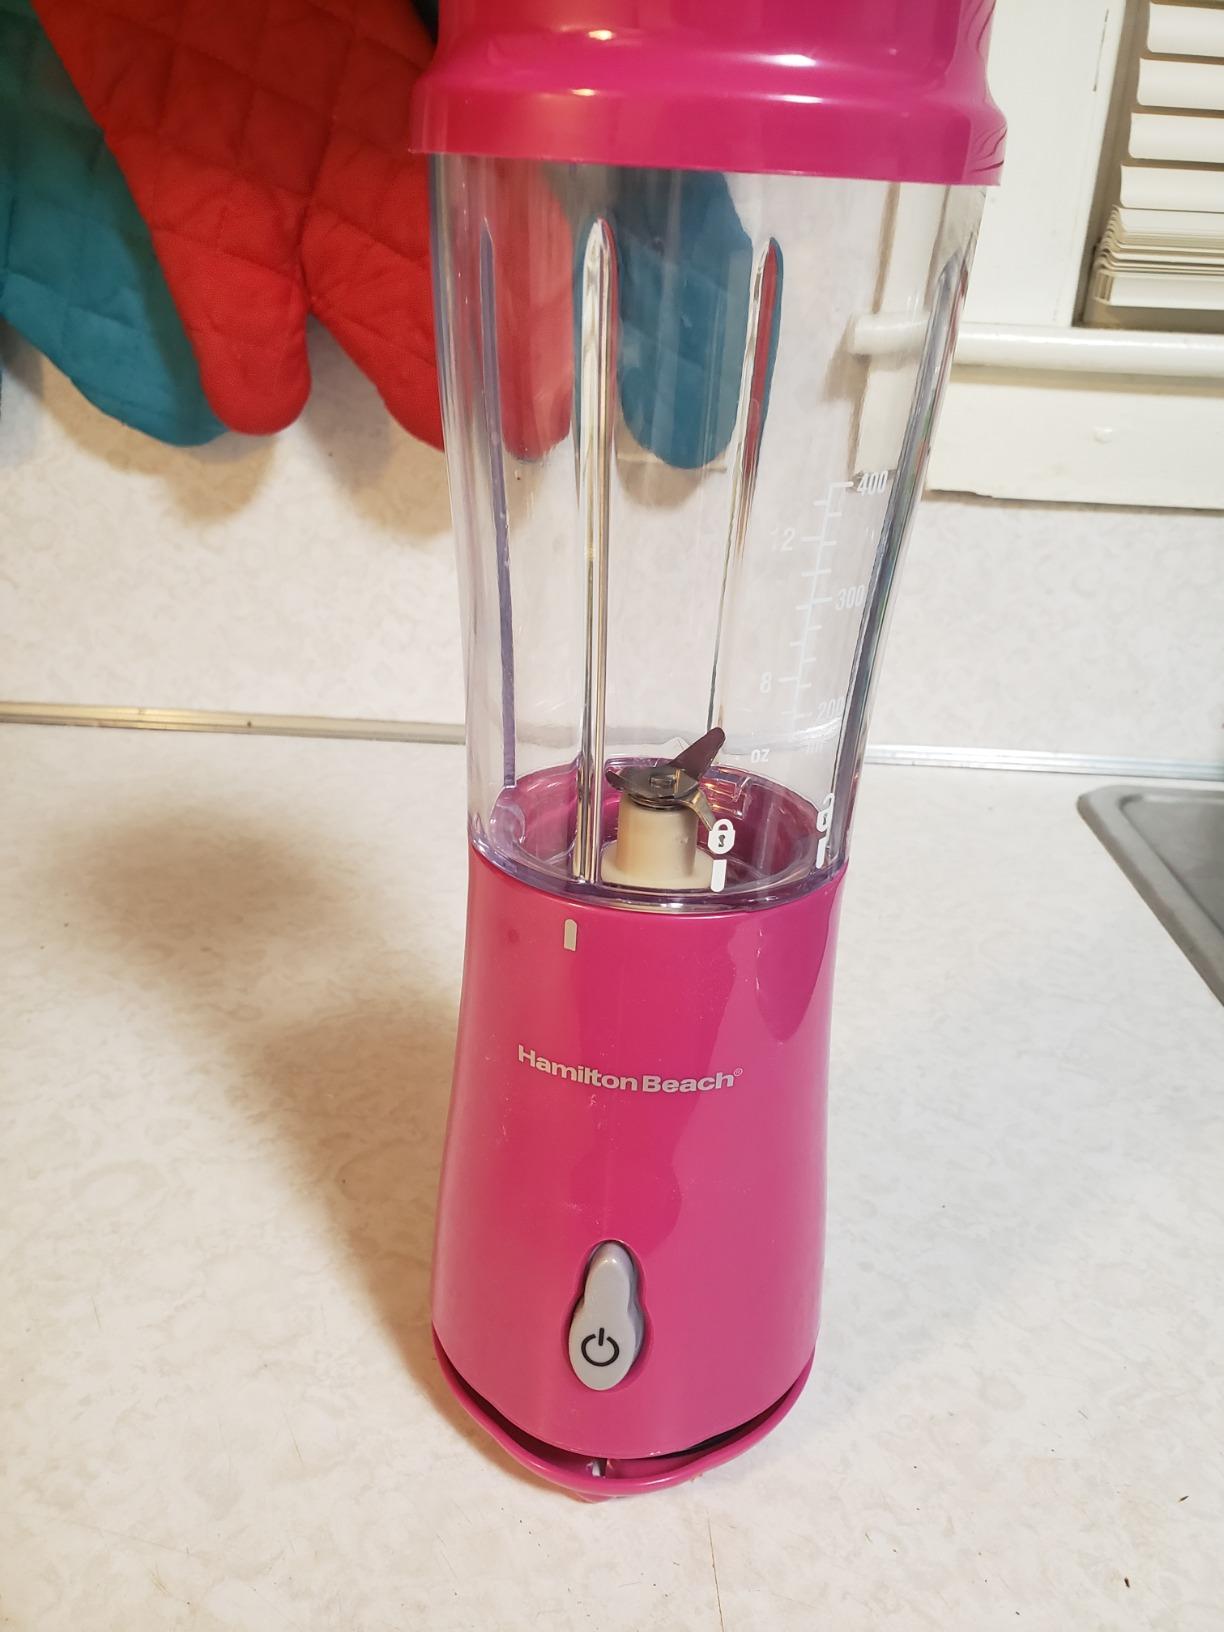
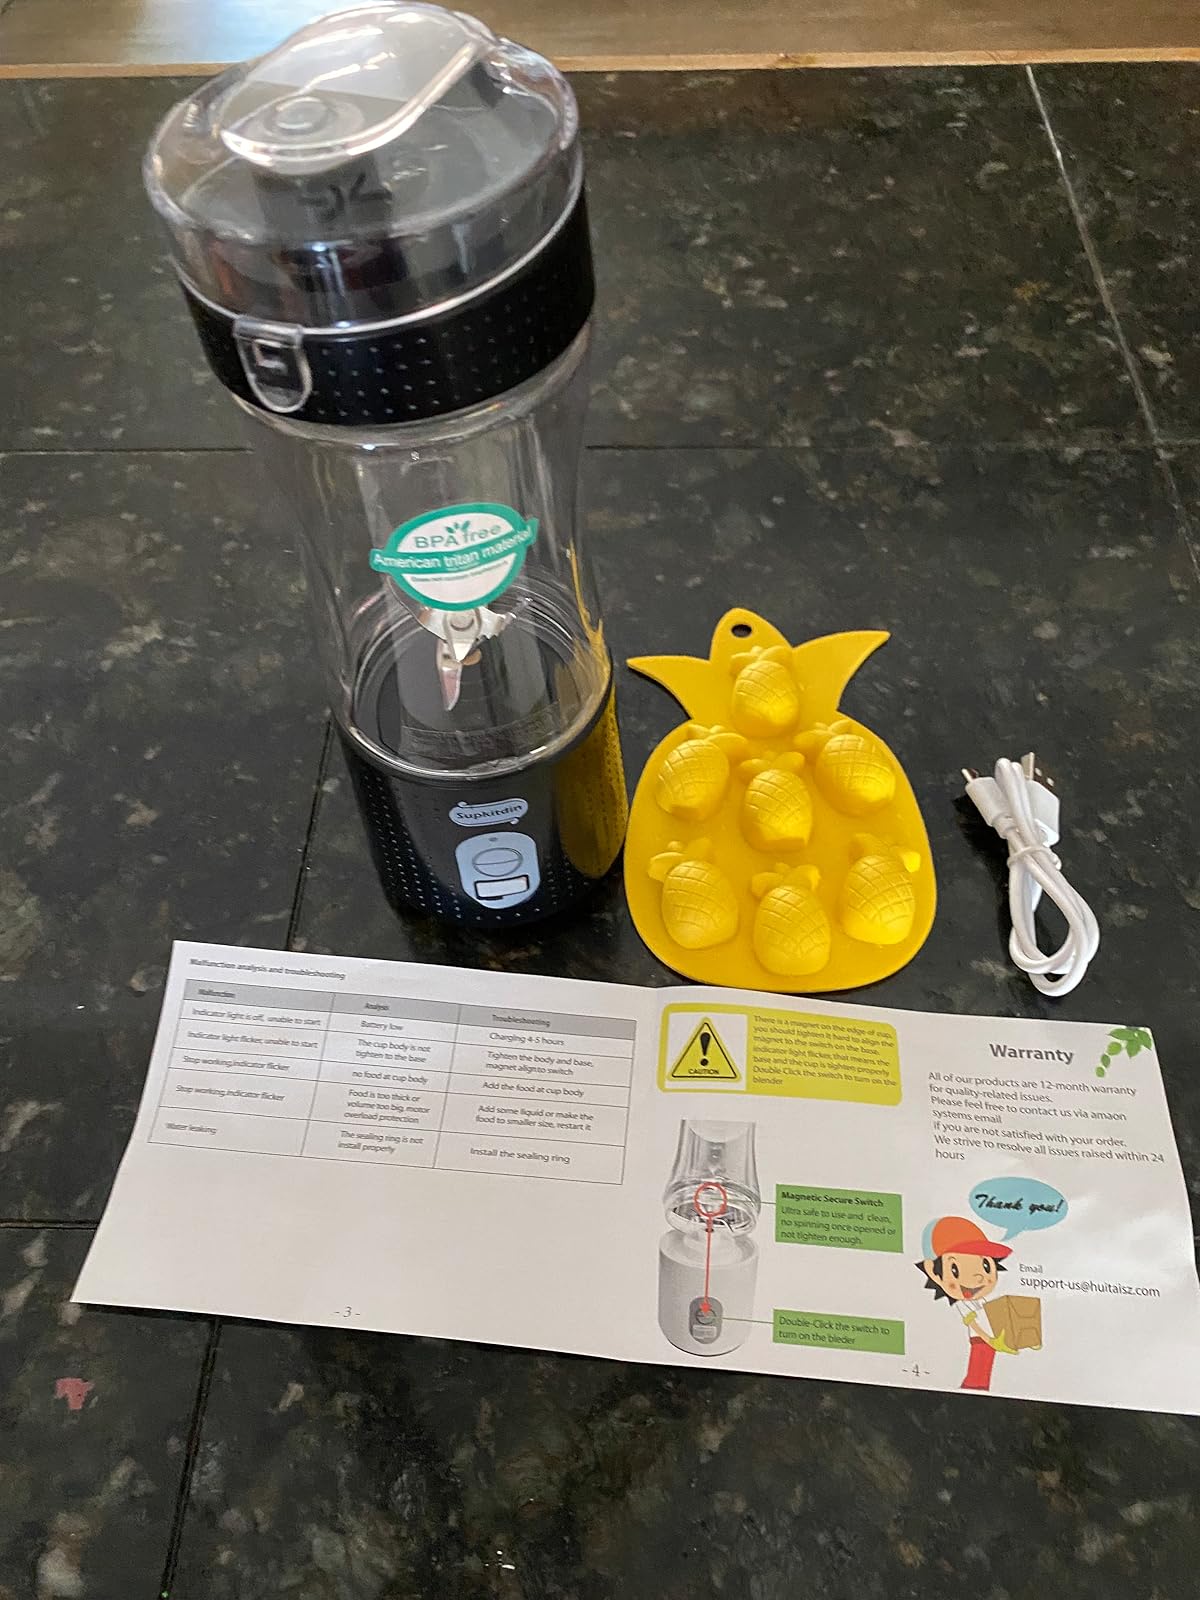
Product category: items_blender
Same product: no